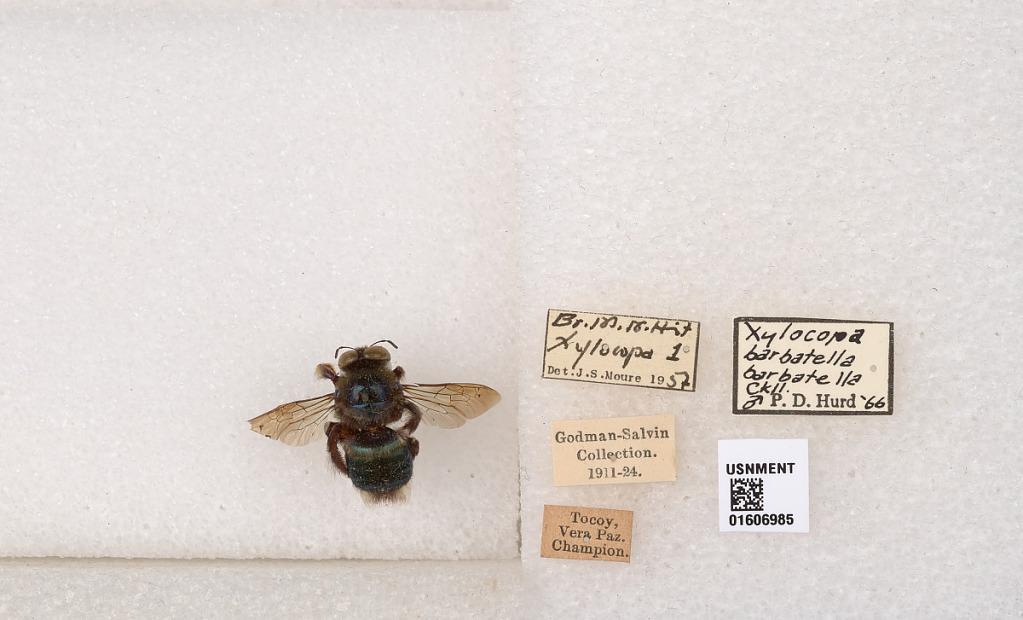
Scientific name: Xylocopa (Schonnherria) barbatella Cockerell
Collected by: Champion
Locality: Tocoy, Vera Paz.
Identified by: Moure, J., (BRAZIL)